Army (1996 film)

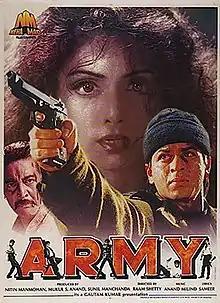
Theatrical release poster

Army is a 1996 Indian Hindi-language action film directed by Raam Shetty. The film stars Sridevi, Mohnish Behl, Sudesh Berry, Ronit Roy, Harish, Ravi Kishan, Kiran Kumar, and Danny Denzongpa. Shah Rukh Khan makes an extended special appearance. The movie was reported to be inspired by "Sholay".